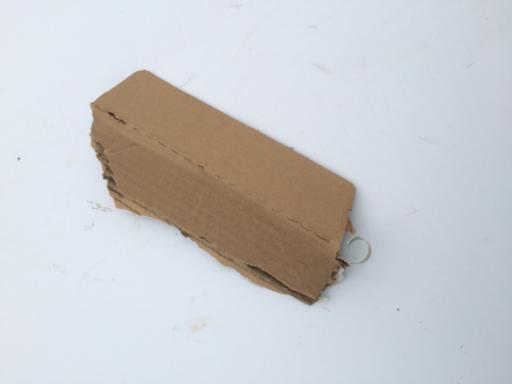
Label: cardboard